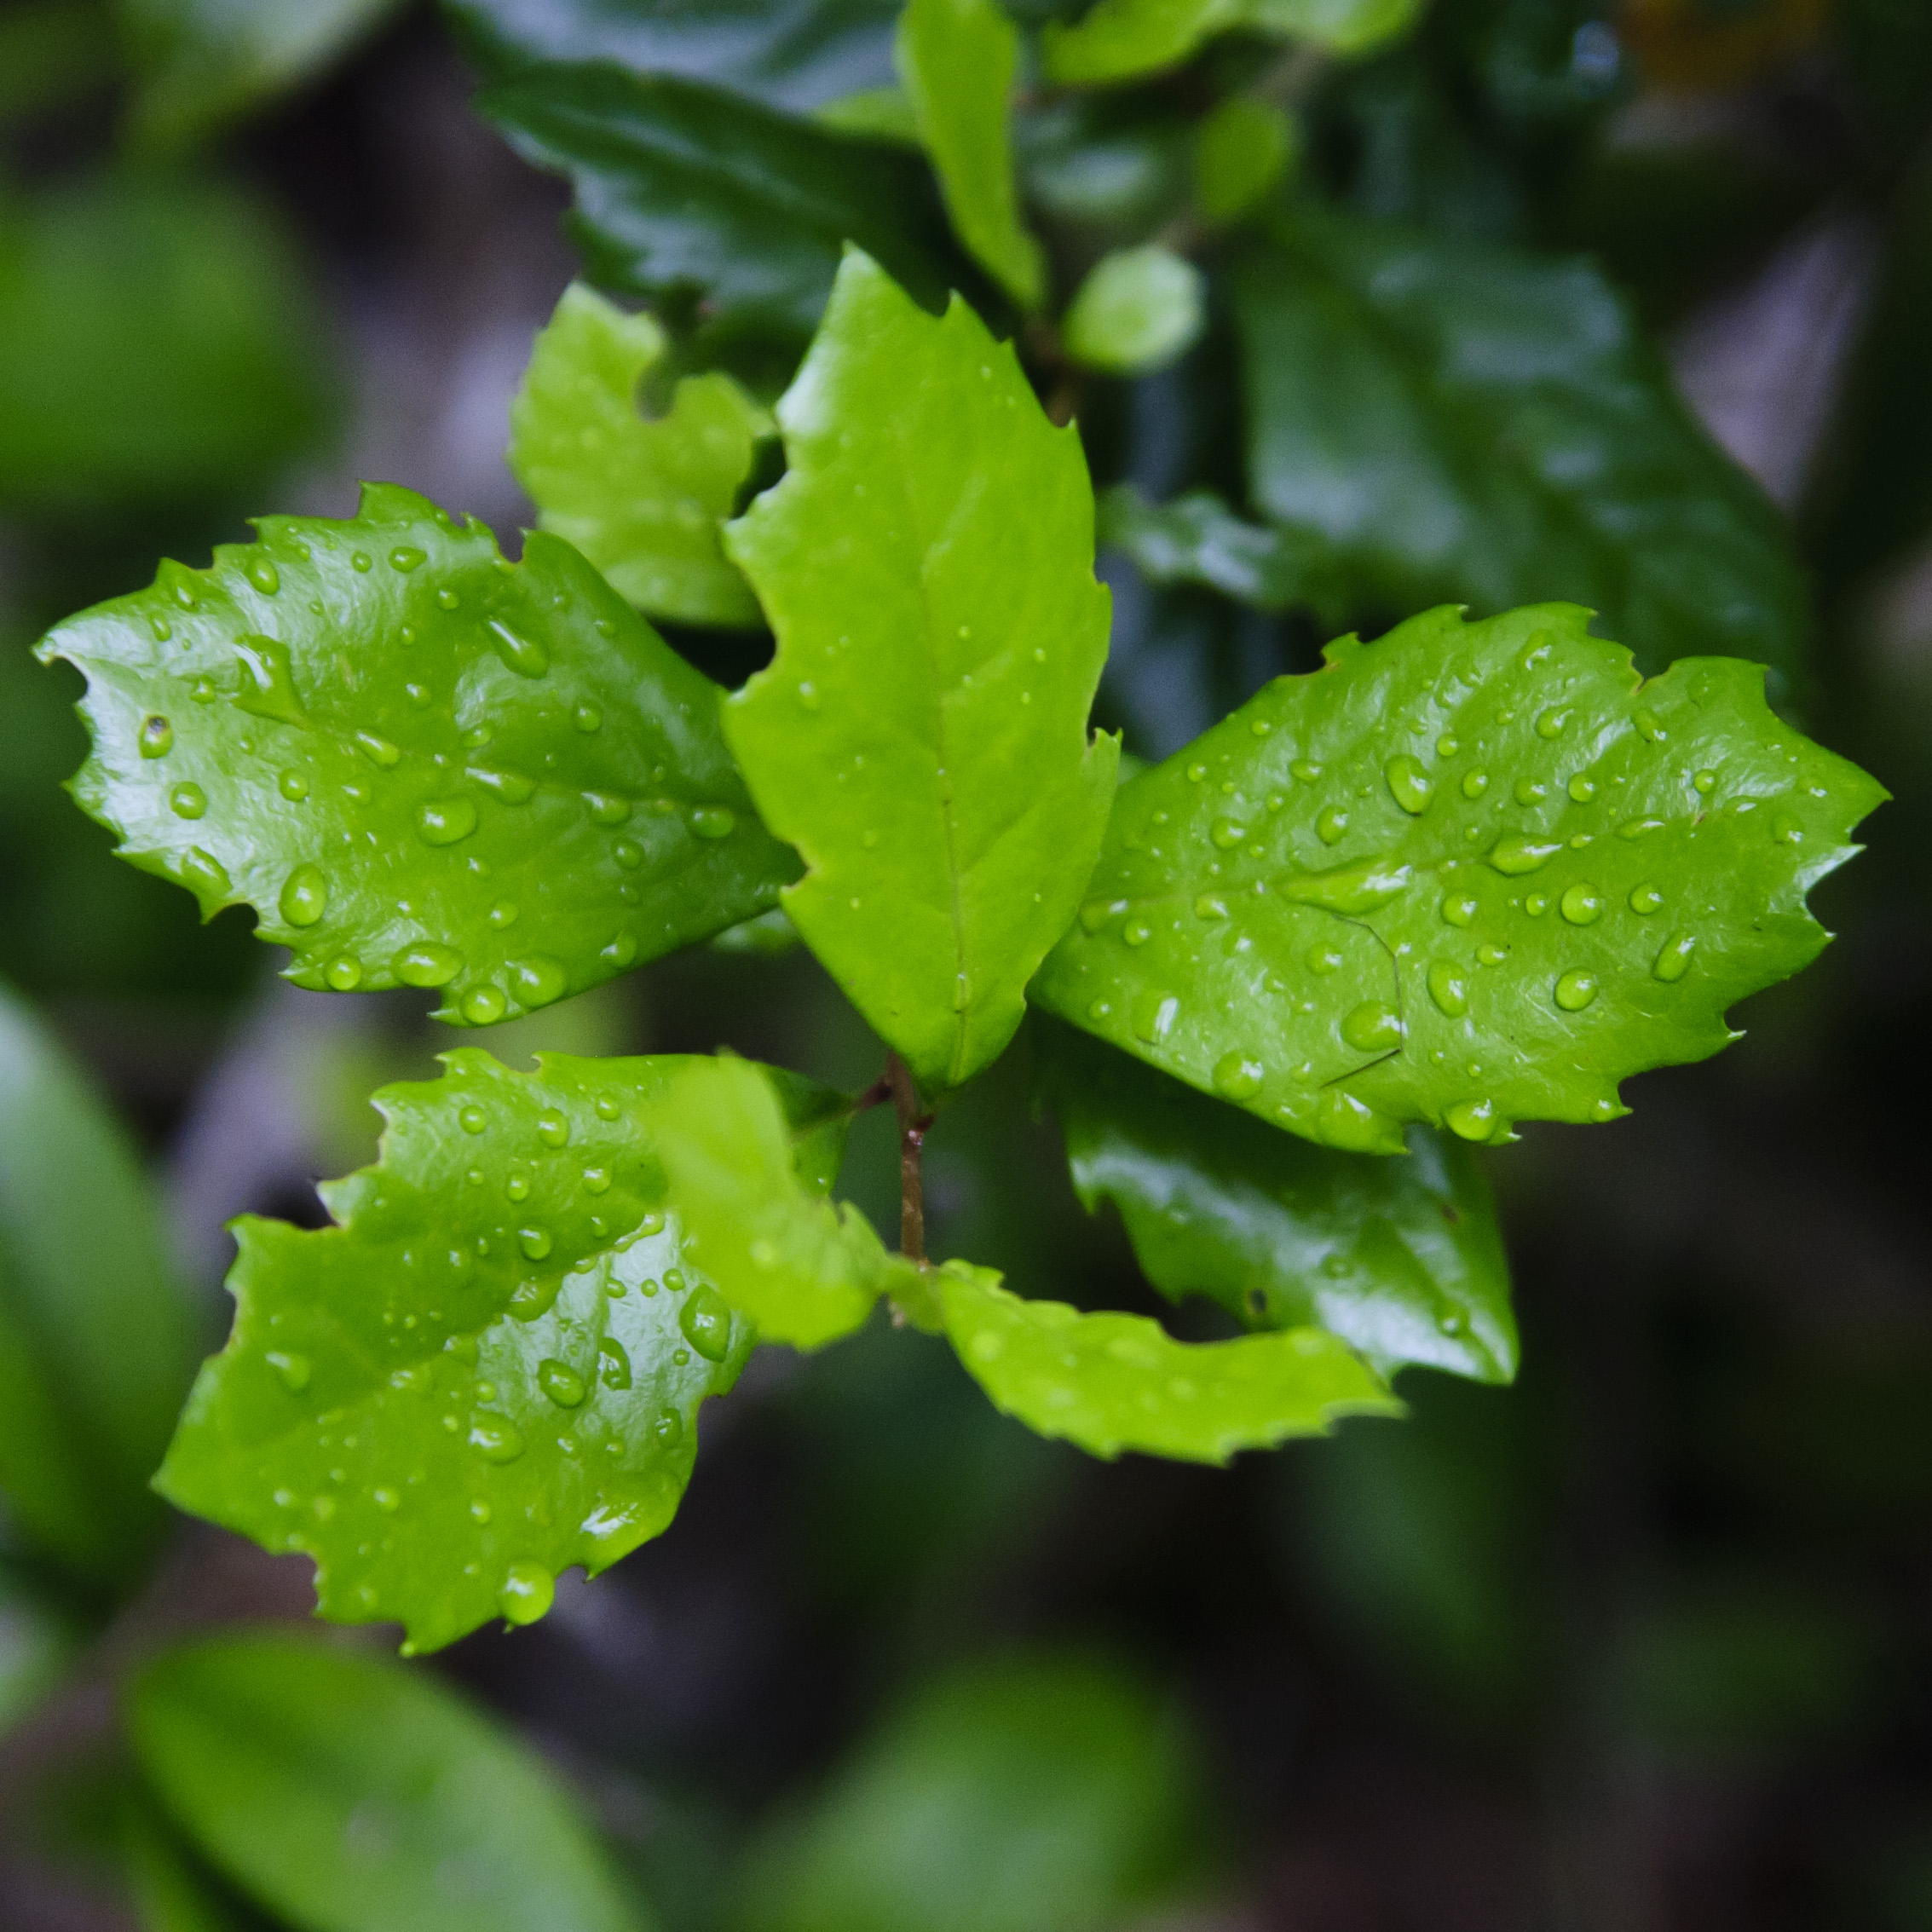
tree, plant, leaf, flower, green, herb, produce, nikon, flora, chile, shrub, d300, macro photography, flowering plant, annual plant, woody plant, land plant